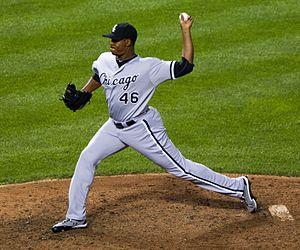
Donald Tyrone Veal est un lanceur de relève gaucher des Ligues majeures de baseball. En décembre 2015, il est mis sous contrat par les Rangers du Texas.